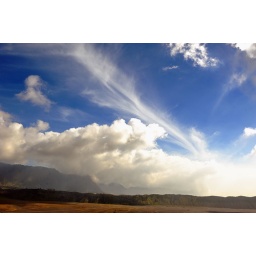
Taken in Mount. Bromo some time ago, when the sky is so blue and the cloud is so great.